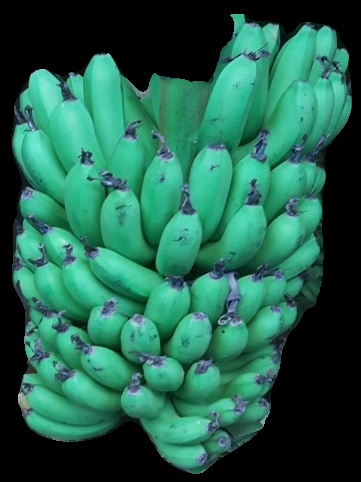
Variety: pachbale
Grade: grade1